Elvira Misbakhova

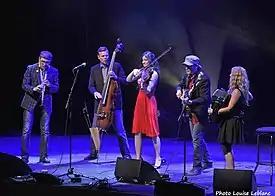
Kleztory at Rideau Showcase,18 February 2015, Quebec city, Canada

In 2000, Misbakhova joined the klezmer group Kleztory, in which she presently plays violin. In 2004, Kleztory recorded for the Chandos Records (Great Britain) CD with I Musici de Montréal Chamber Orchestra and Yuli Turovsky. In 2007 Kleztory's album "Nomade" won the Opus Prize. Most recent (2014) Album "Arrival" was nominated as Best album of the year in Traditional music category by ADISQ. In 2012 Kleztory won klezmer Furth Prize at the International Klezmer Festival and Competition in Amsterdam and as a result appeared at the Furth Klezmer Festival during the following spring